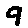
Label: 9